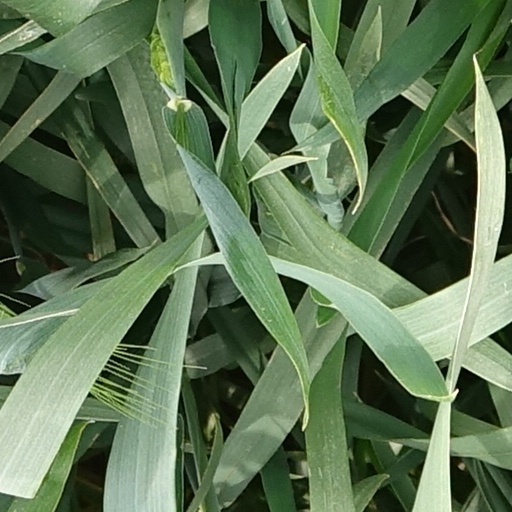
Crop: wheat